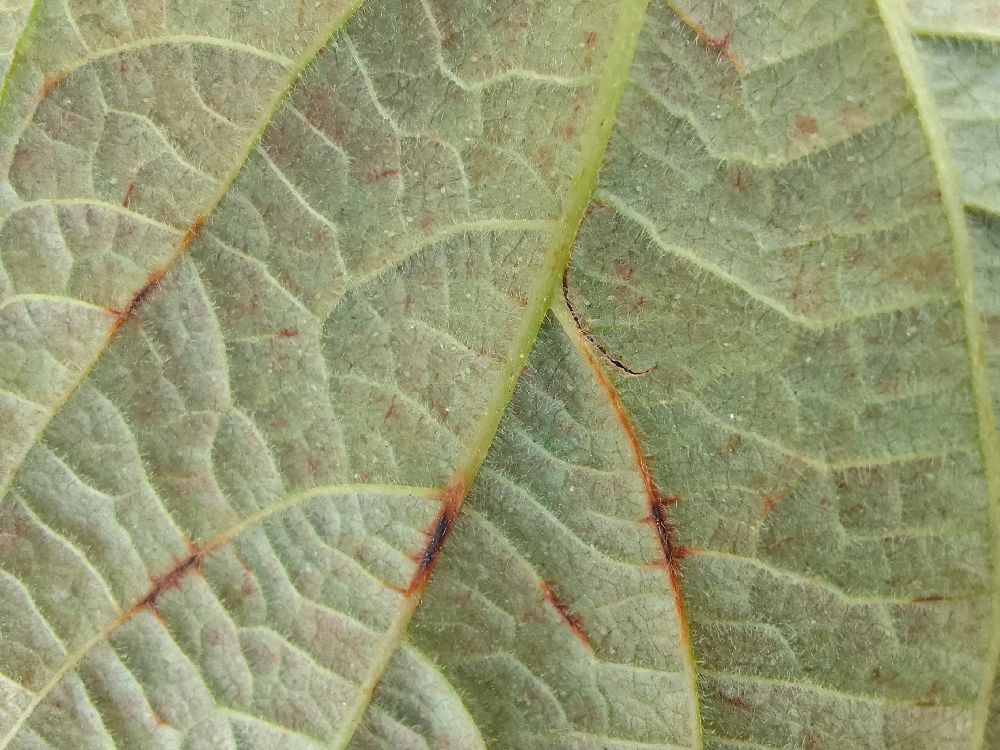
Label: anthracnose